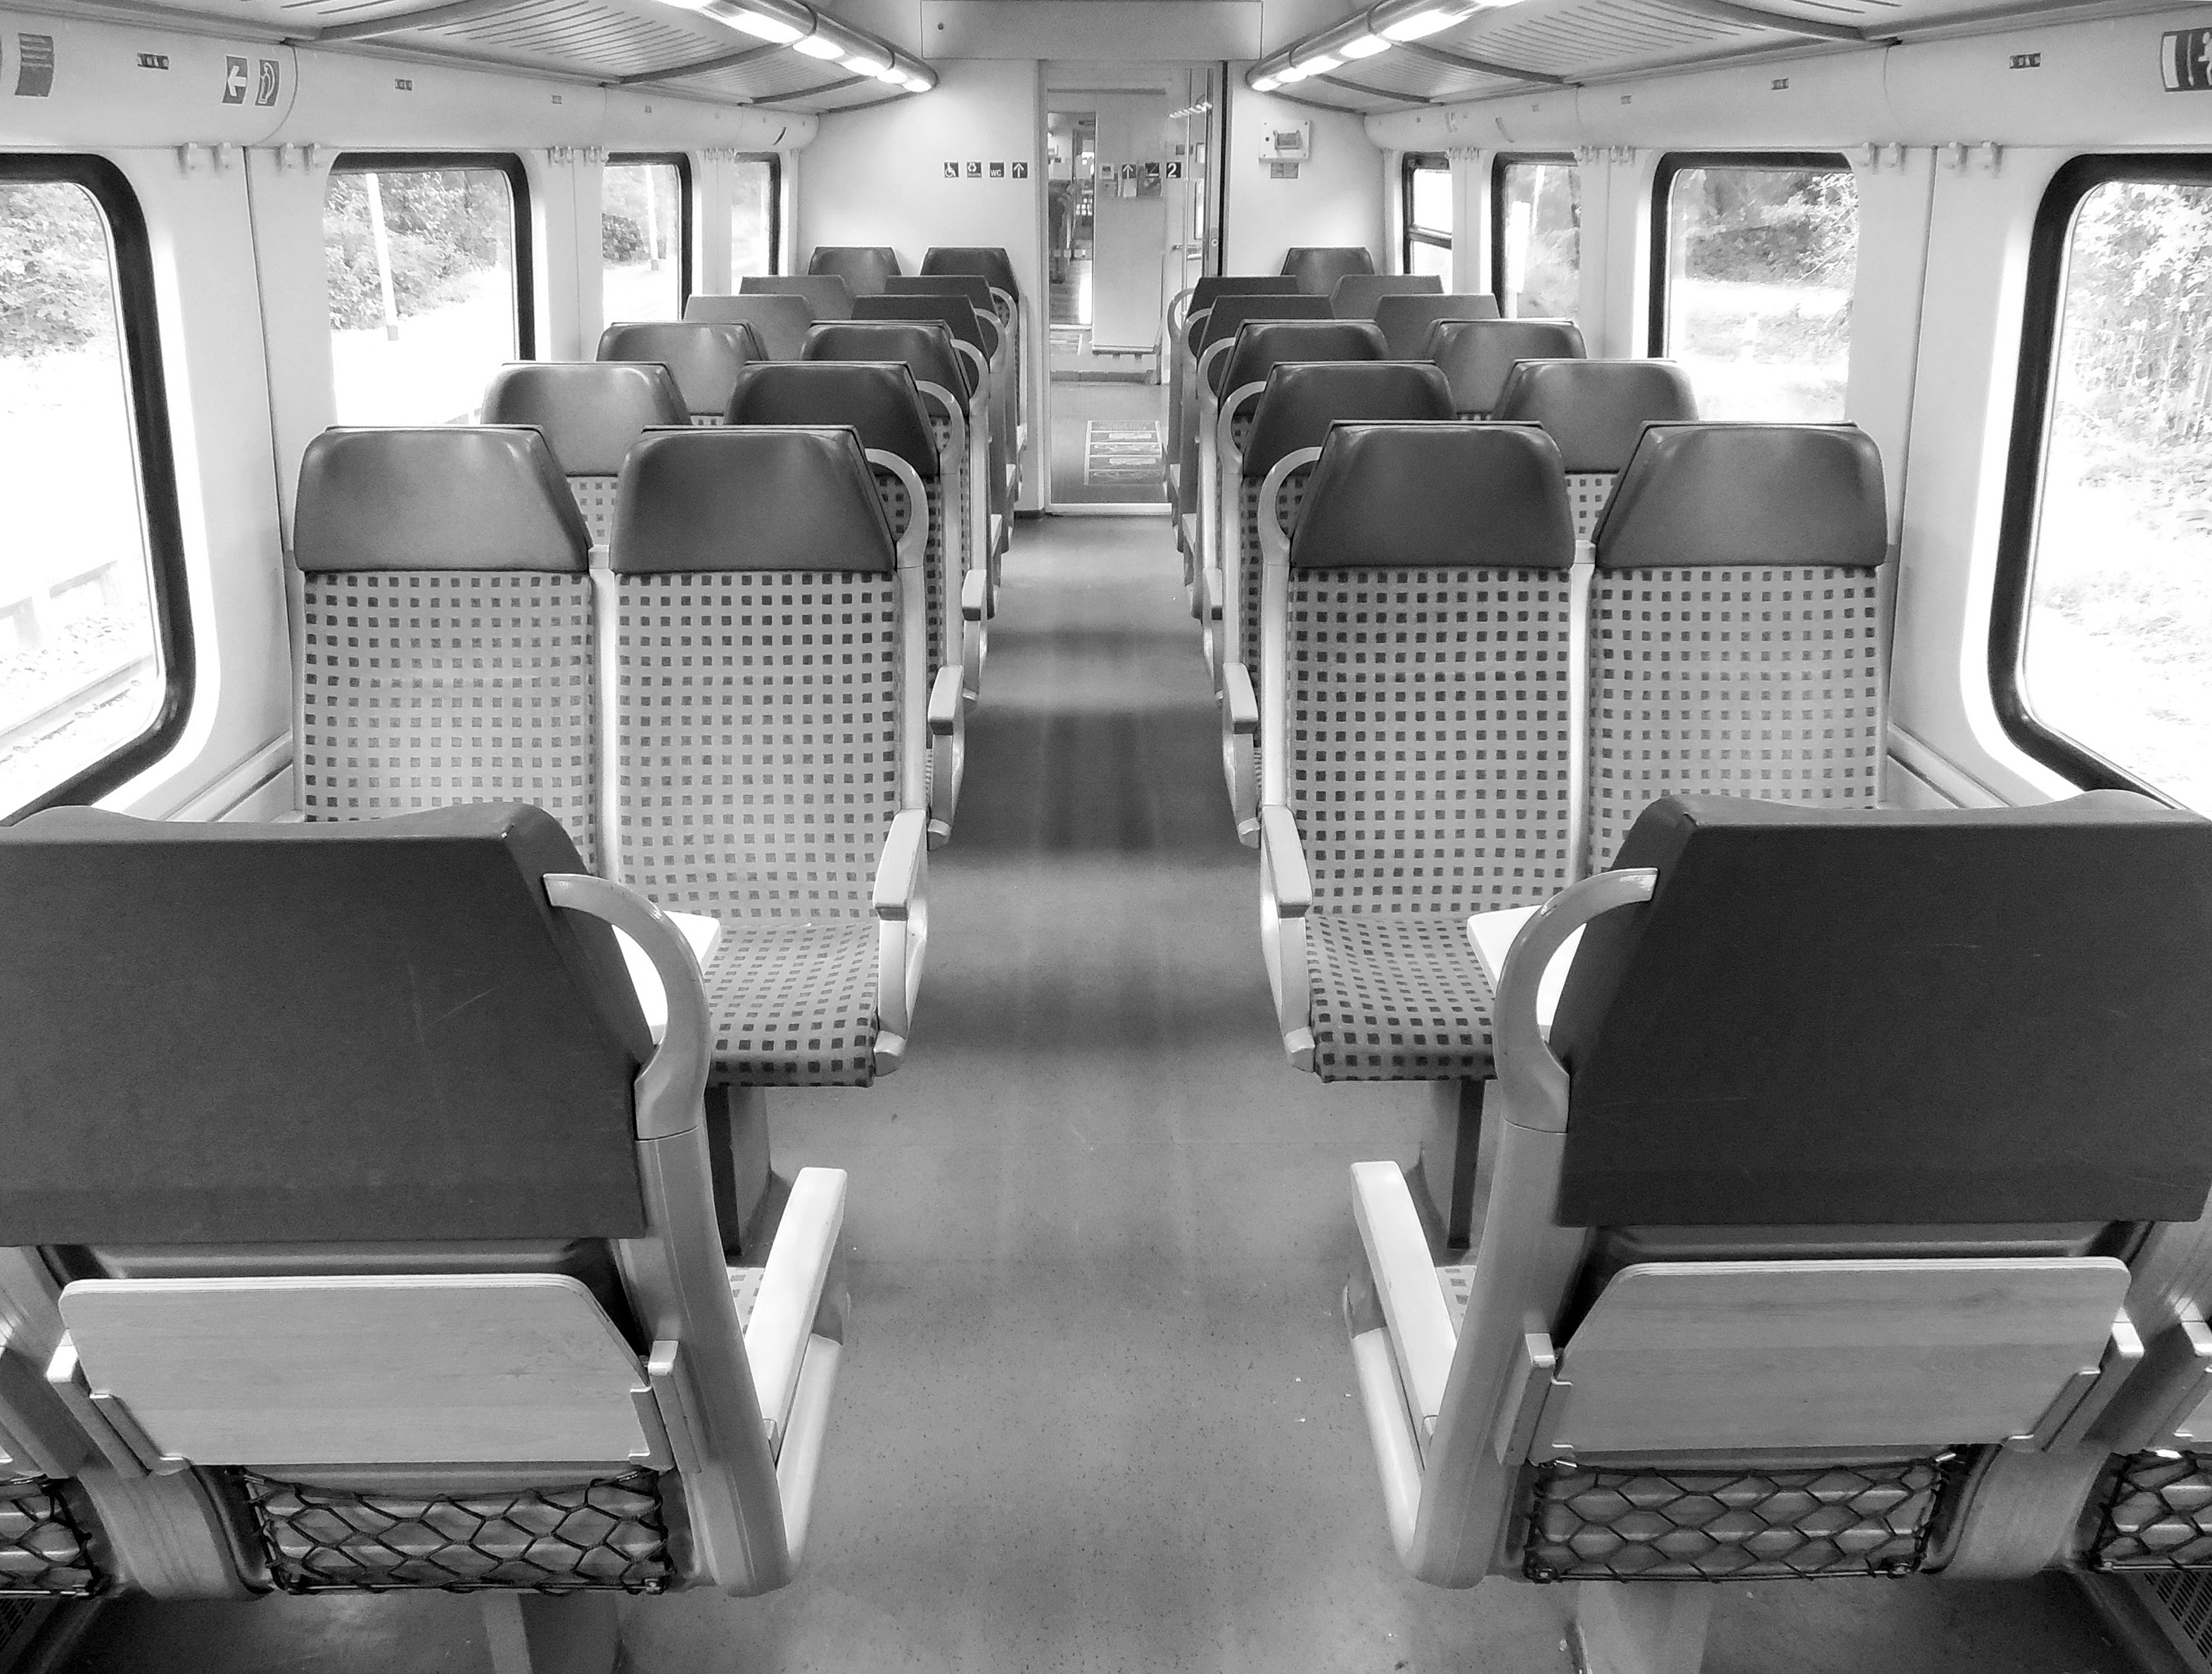
black and white, car, van, train, travel, transport, vehicle, empty, monochrome, lonely, sit, railway station, passenger, compartment, minibus, public means of transport, commercial vehicle, zugabteil, land vehicle, monochrome photography, automobile make, luxury vehicle